Akosombo Dam

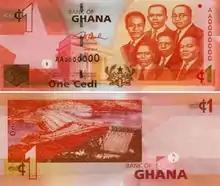
Akosombo Dam on the reverse of a 2007 1 Cedi specimen banknote

In May 1960, the Ghana government called for tenders for construction of the hydroelectric dam. In 1961, an Italian consortium, Impregilo which had just completed the Kariba Dam, won the contract. In 1961, the Volta River Authority (VRA) was established by Ghana's Parliament through the passage of the Volta River Development Act. The VRA's fundamental operations were structured by six Board members and Nkrumah as chairman. The VRA's primary task is to manage the development of the Volta River Basin, which included the construction and supervision of the dam, the power station and the power transmission network. The VRA is responsible for the reservoir impounded by the dam, fishing within the lake, lake transportation and communication, and the welfare of those surrounding the lake.